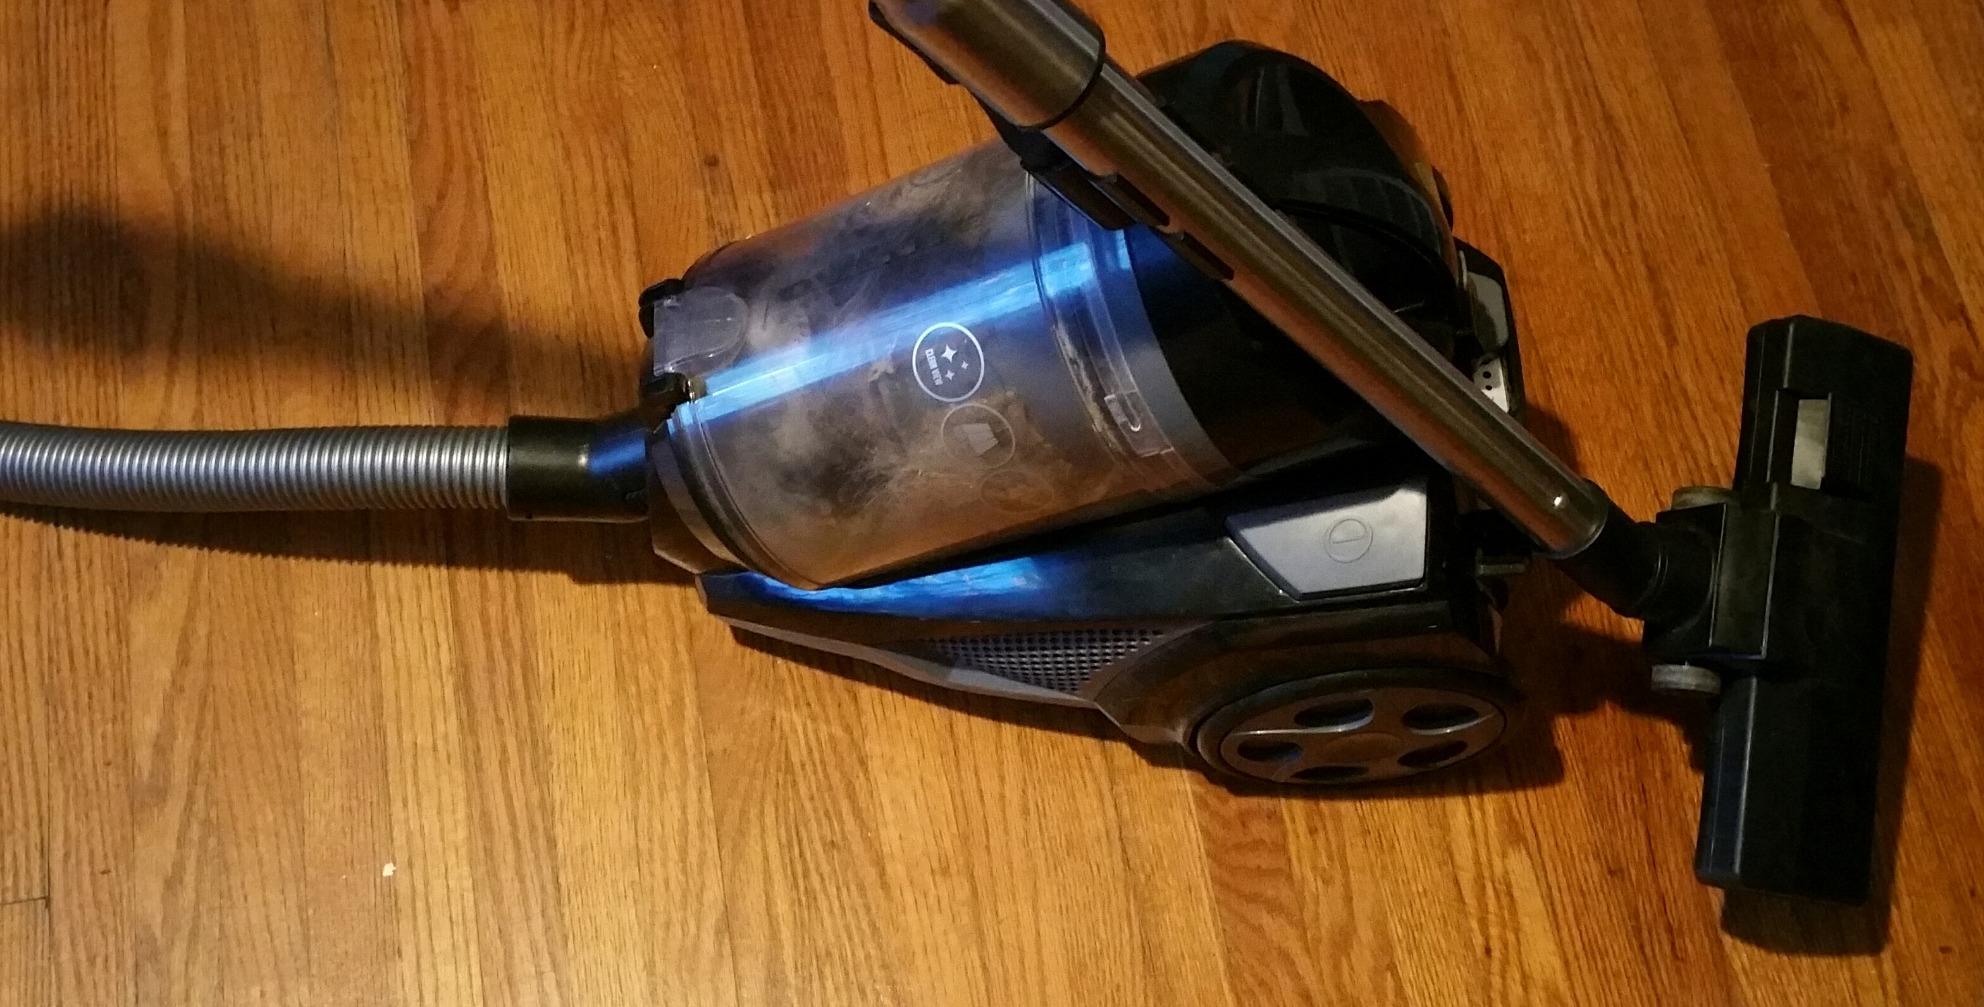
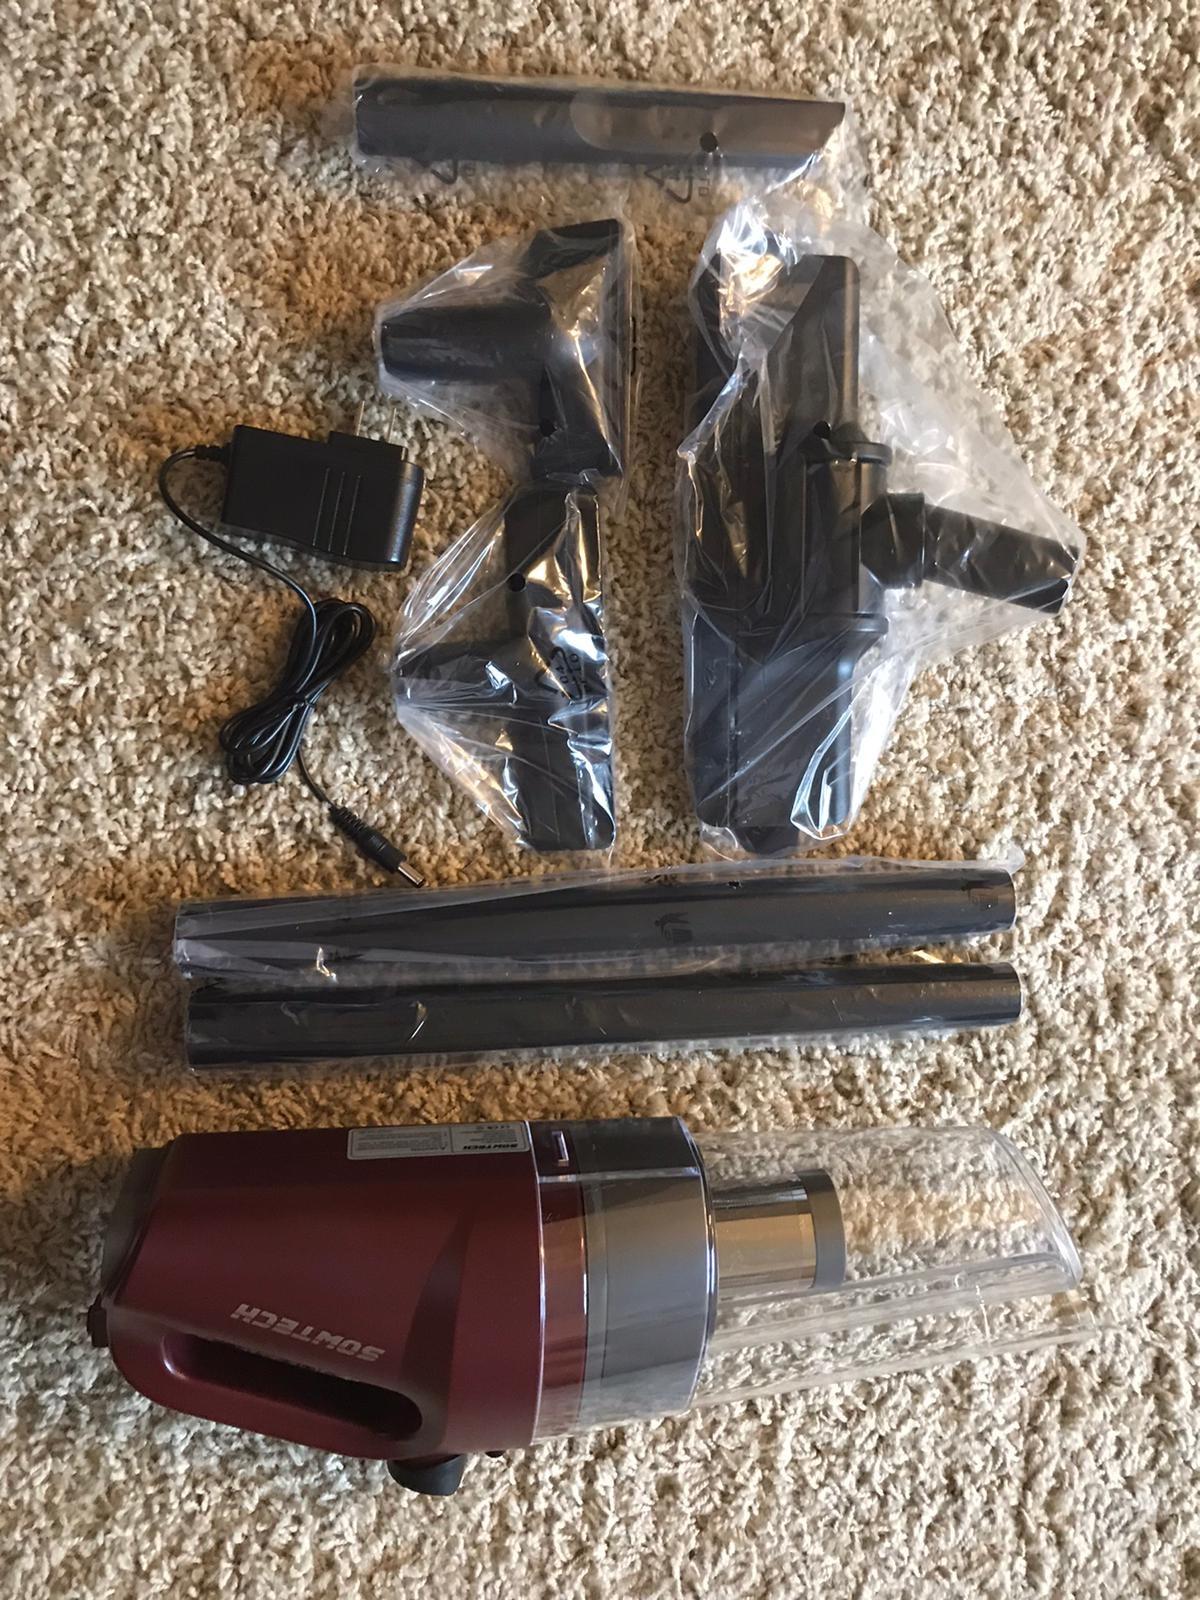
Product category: items_vacuum
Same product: no